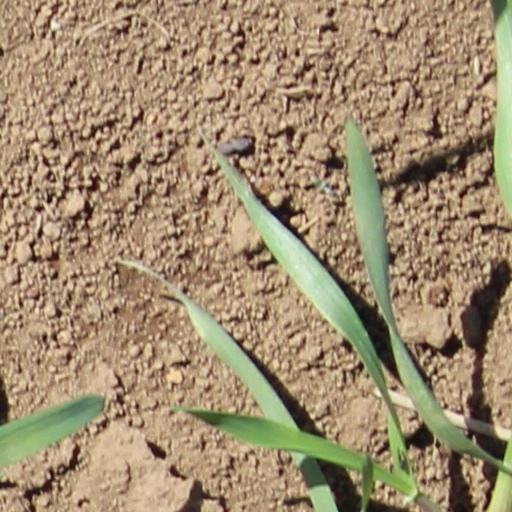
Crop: wheat